Harald Rønneberg

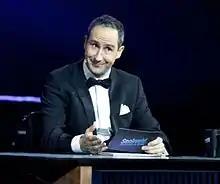
Harald during Senkveld's 10th anniversary in Oslo Spectrum, November 8, 2013

Harald Johnstein Rønneberg (born 11 August 1973) is a Norwegian television personality.